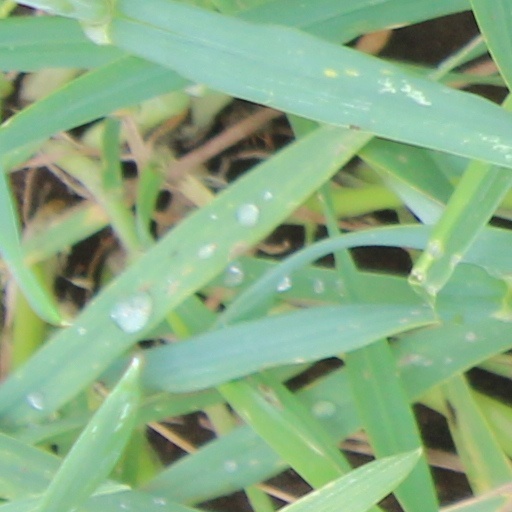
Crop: wheat